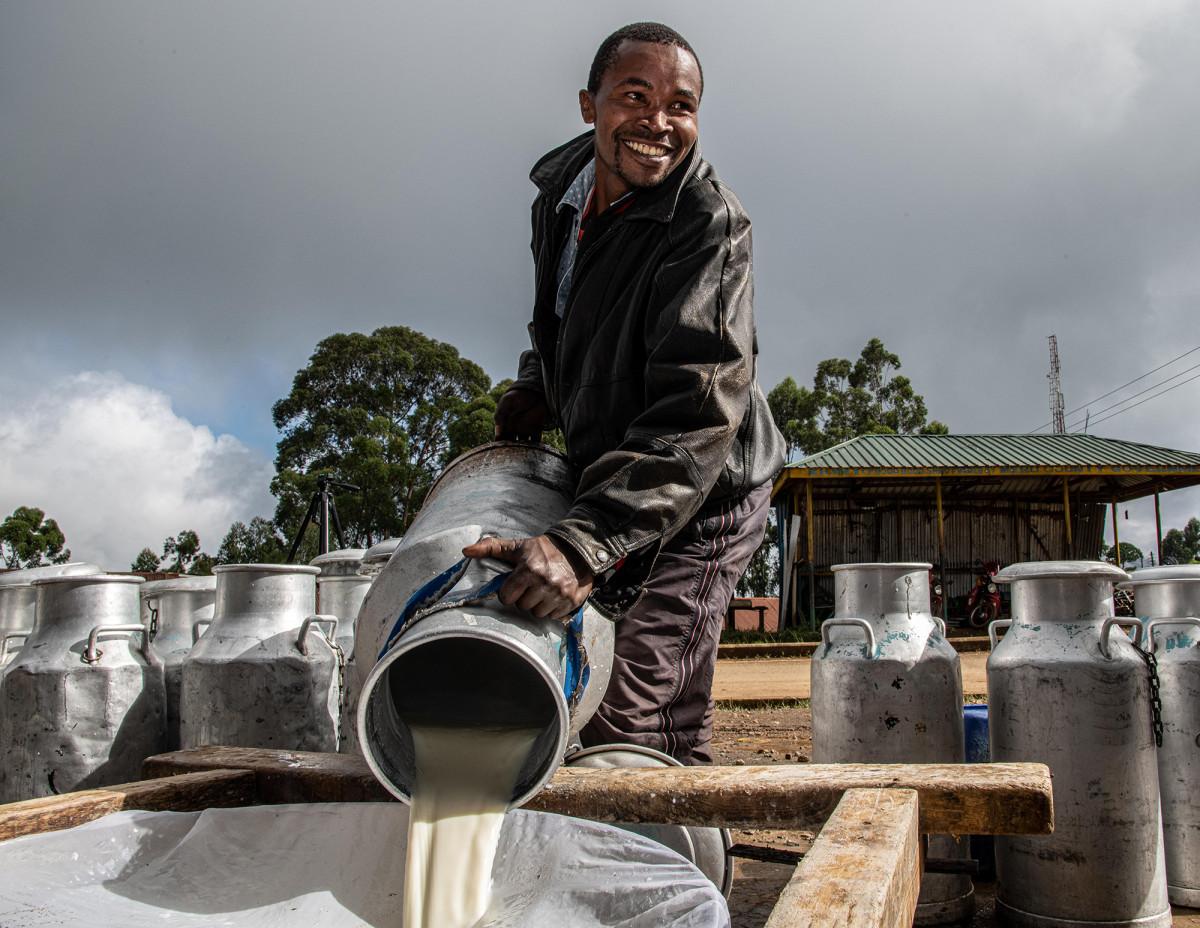
Baba huyu aliye na tabasamu jingi sana ameshikilia jagi kubwa au birika ya maziwa. Anakaa kunyunyuzia na kuifinya kwa kitambara kuieka katika birika lingine kubwa. Kando yake kuna vyumba vilivyo na paa ya mabati na mitungi. Kuna miti nyuma yake na anga inaashiria mvua.